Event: Ecuador Earthquake
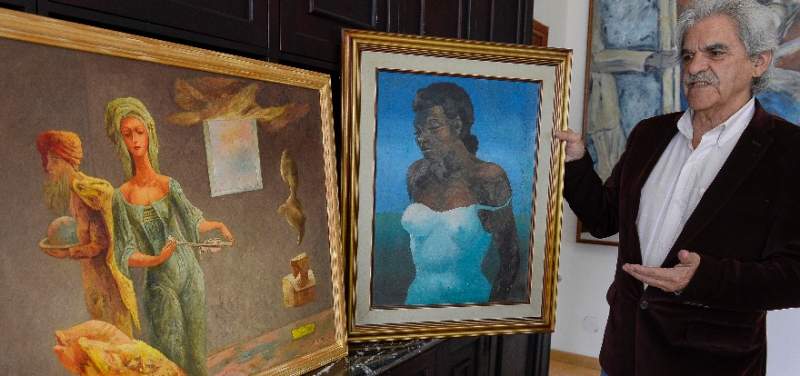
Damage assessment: no_damage